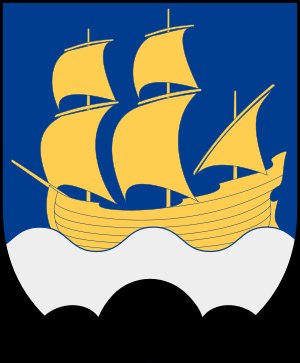
Strömstad
Strömstads byvåben
Strömstad er en by og kommune i Västra Götalands län i landskabet Bohuslän i Sverige, der fik bystatus i 1676. Byen ligger ved grænsen til Norge, og havde 7.226 indbyggere i 2008.